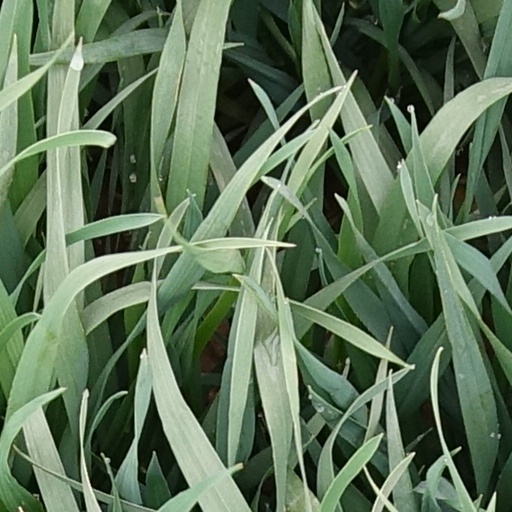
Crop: wheat